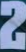
Number: 2